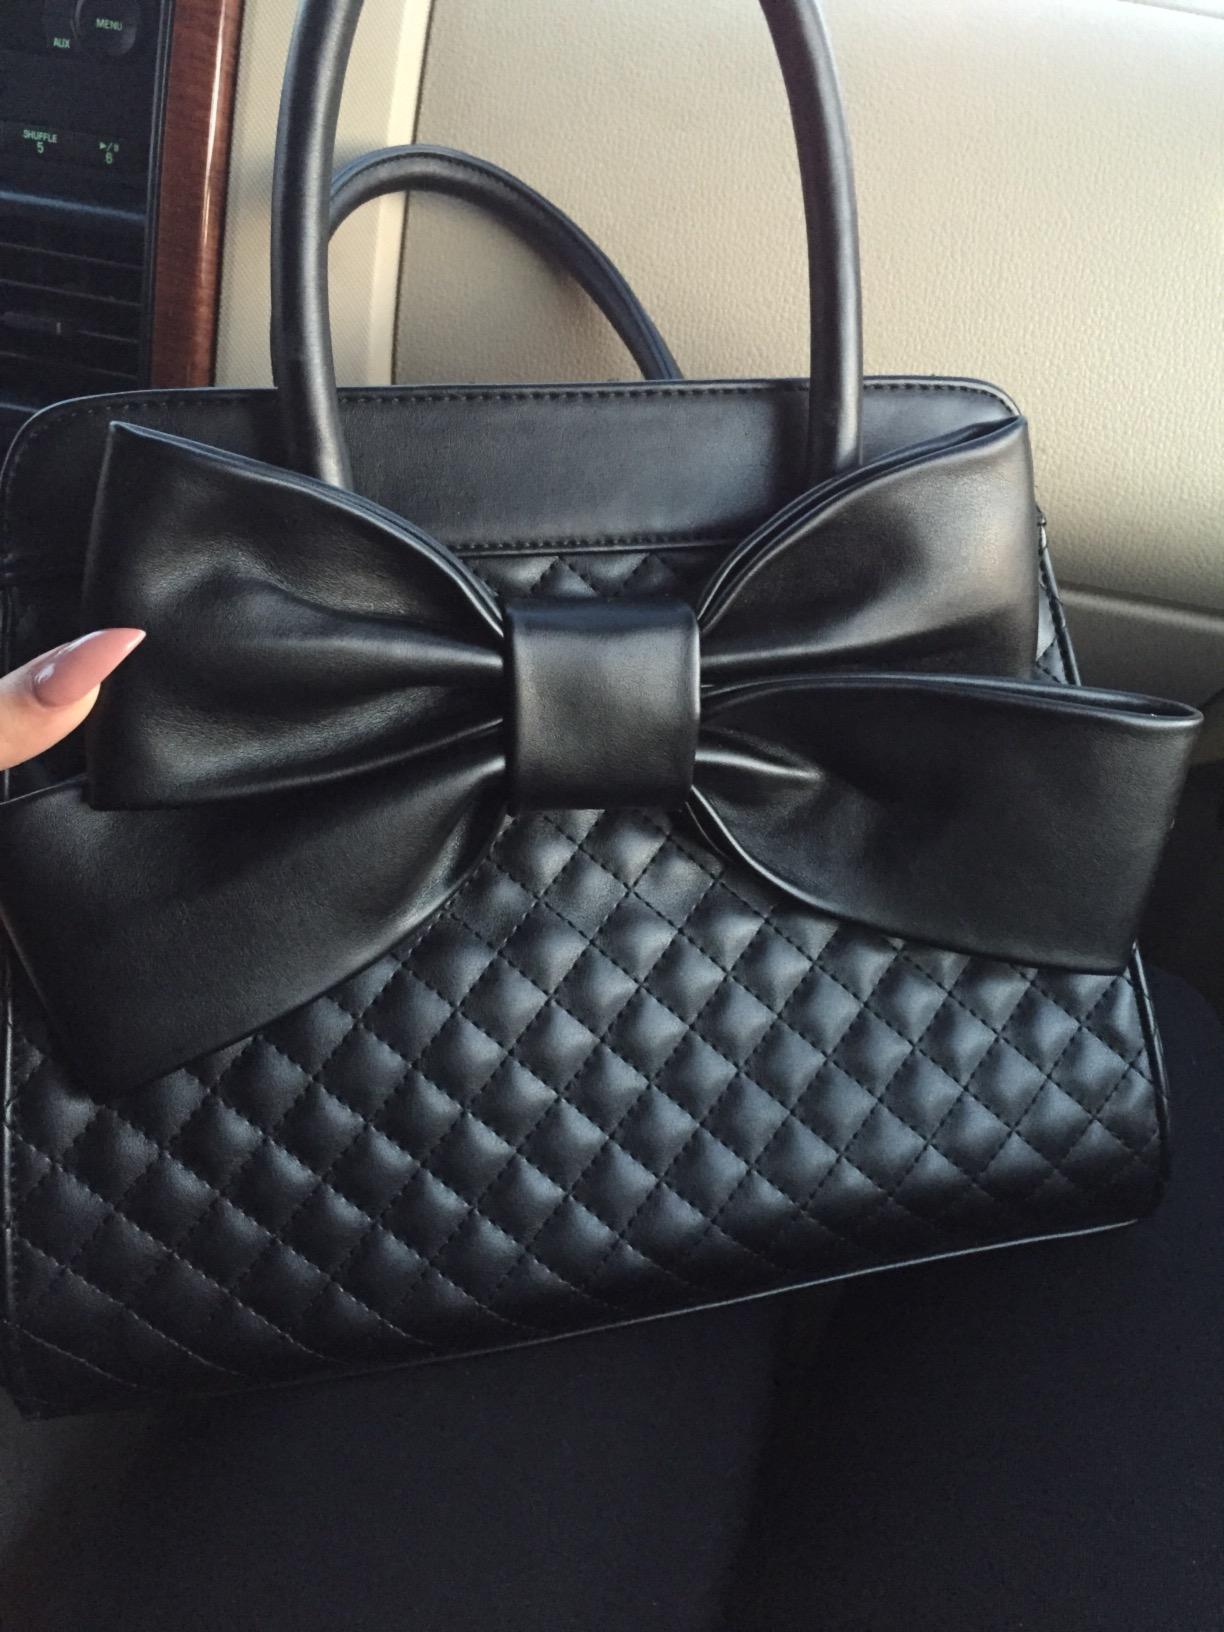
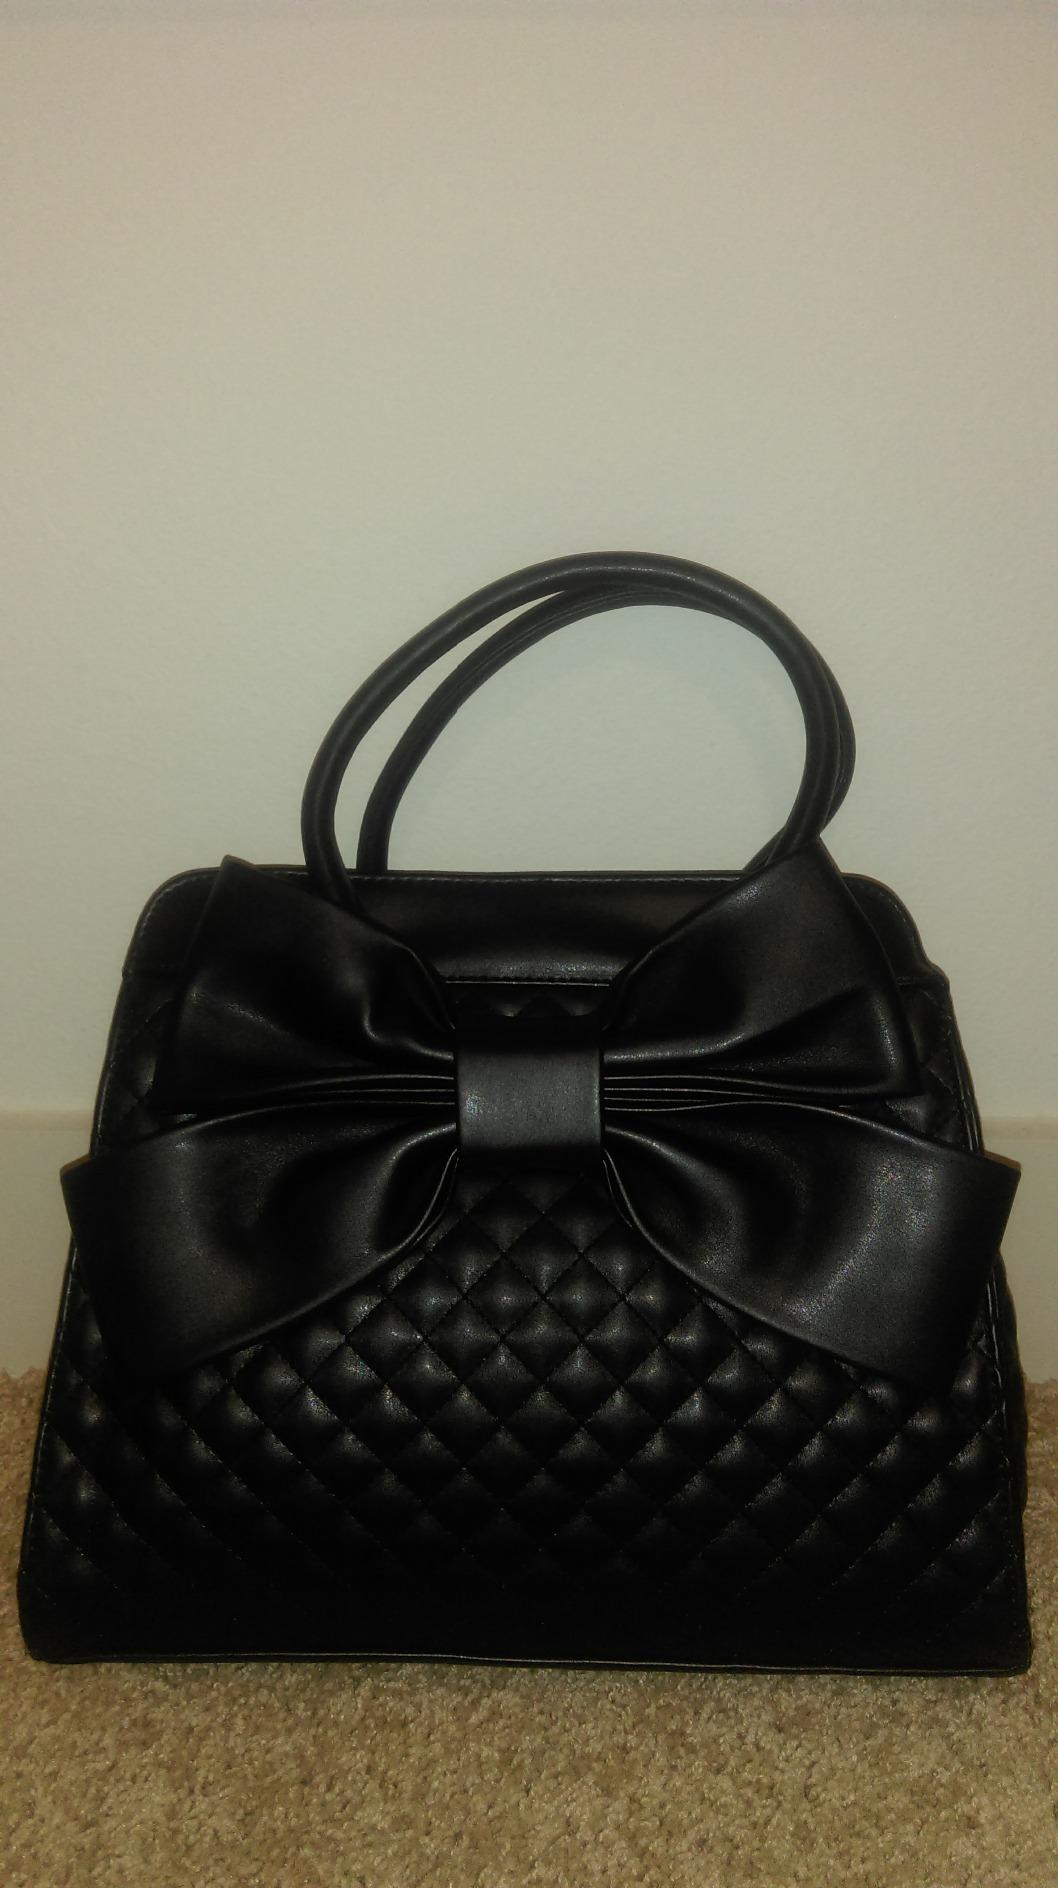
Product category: accessories_handbag
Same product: yes